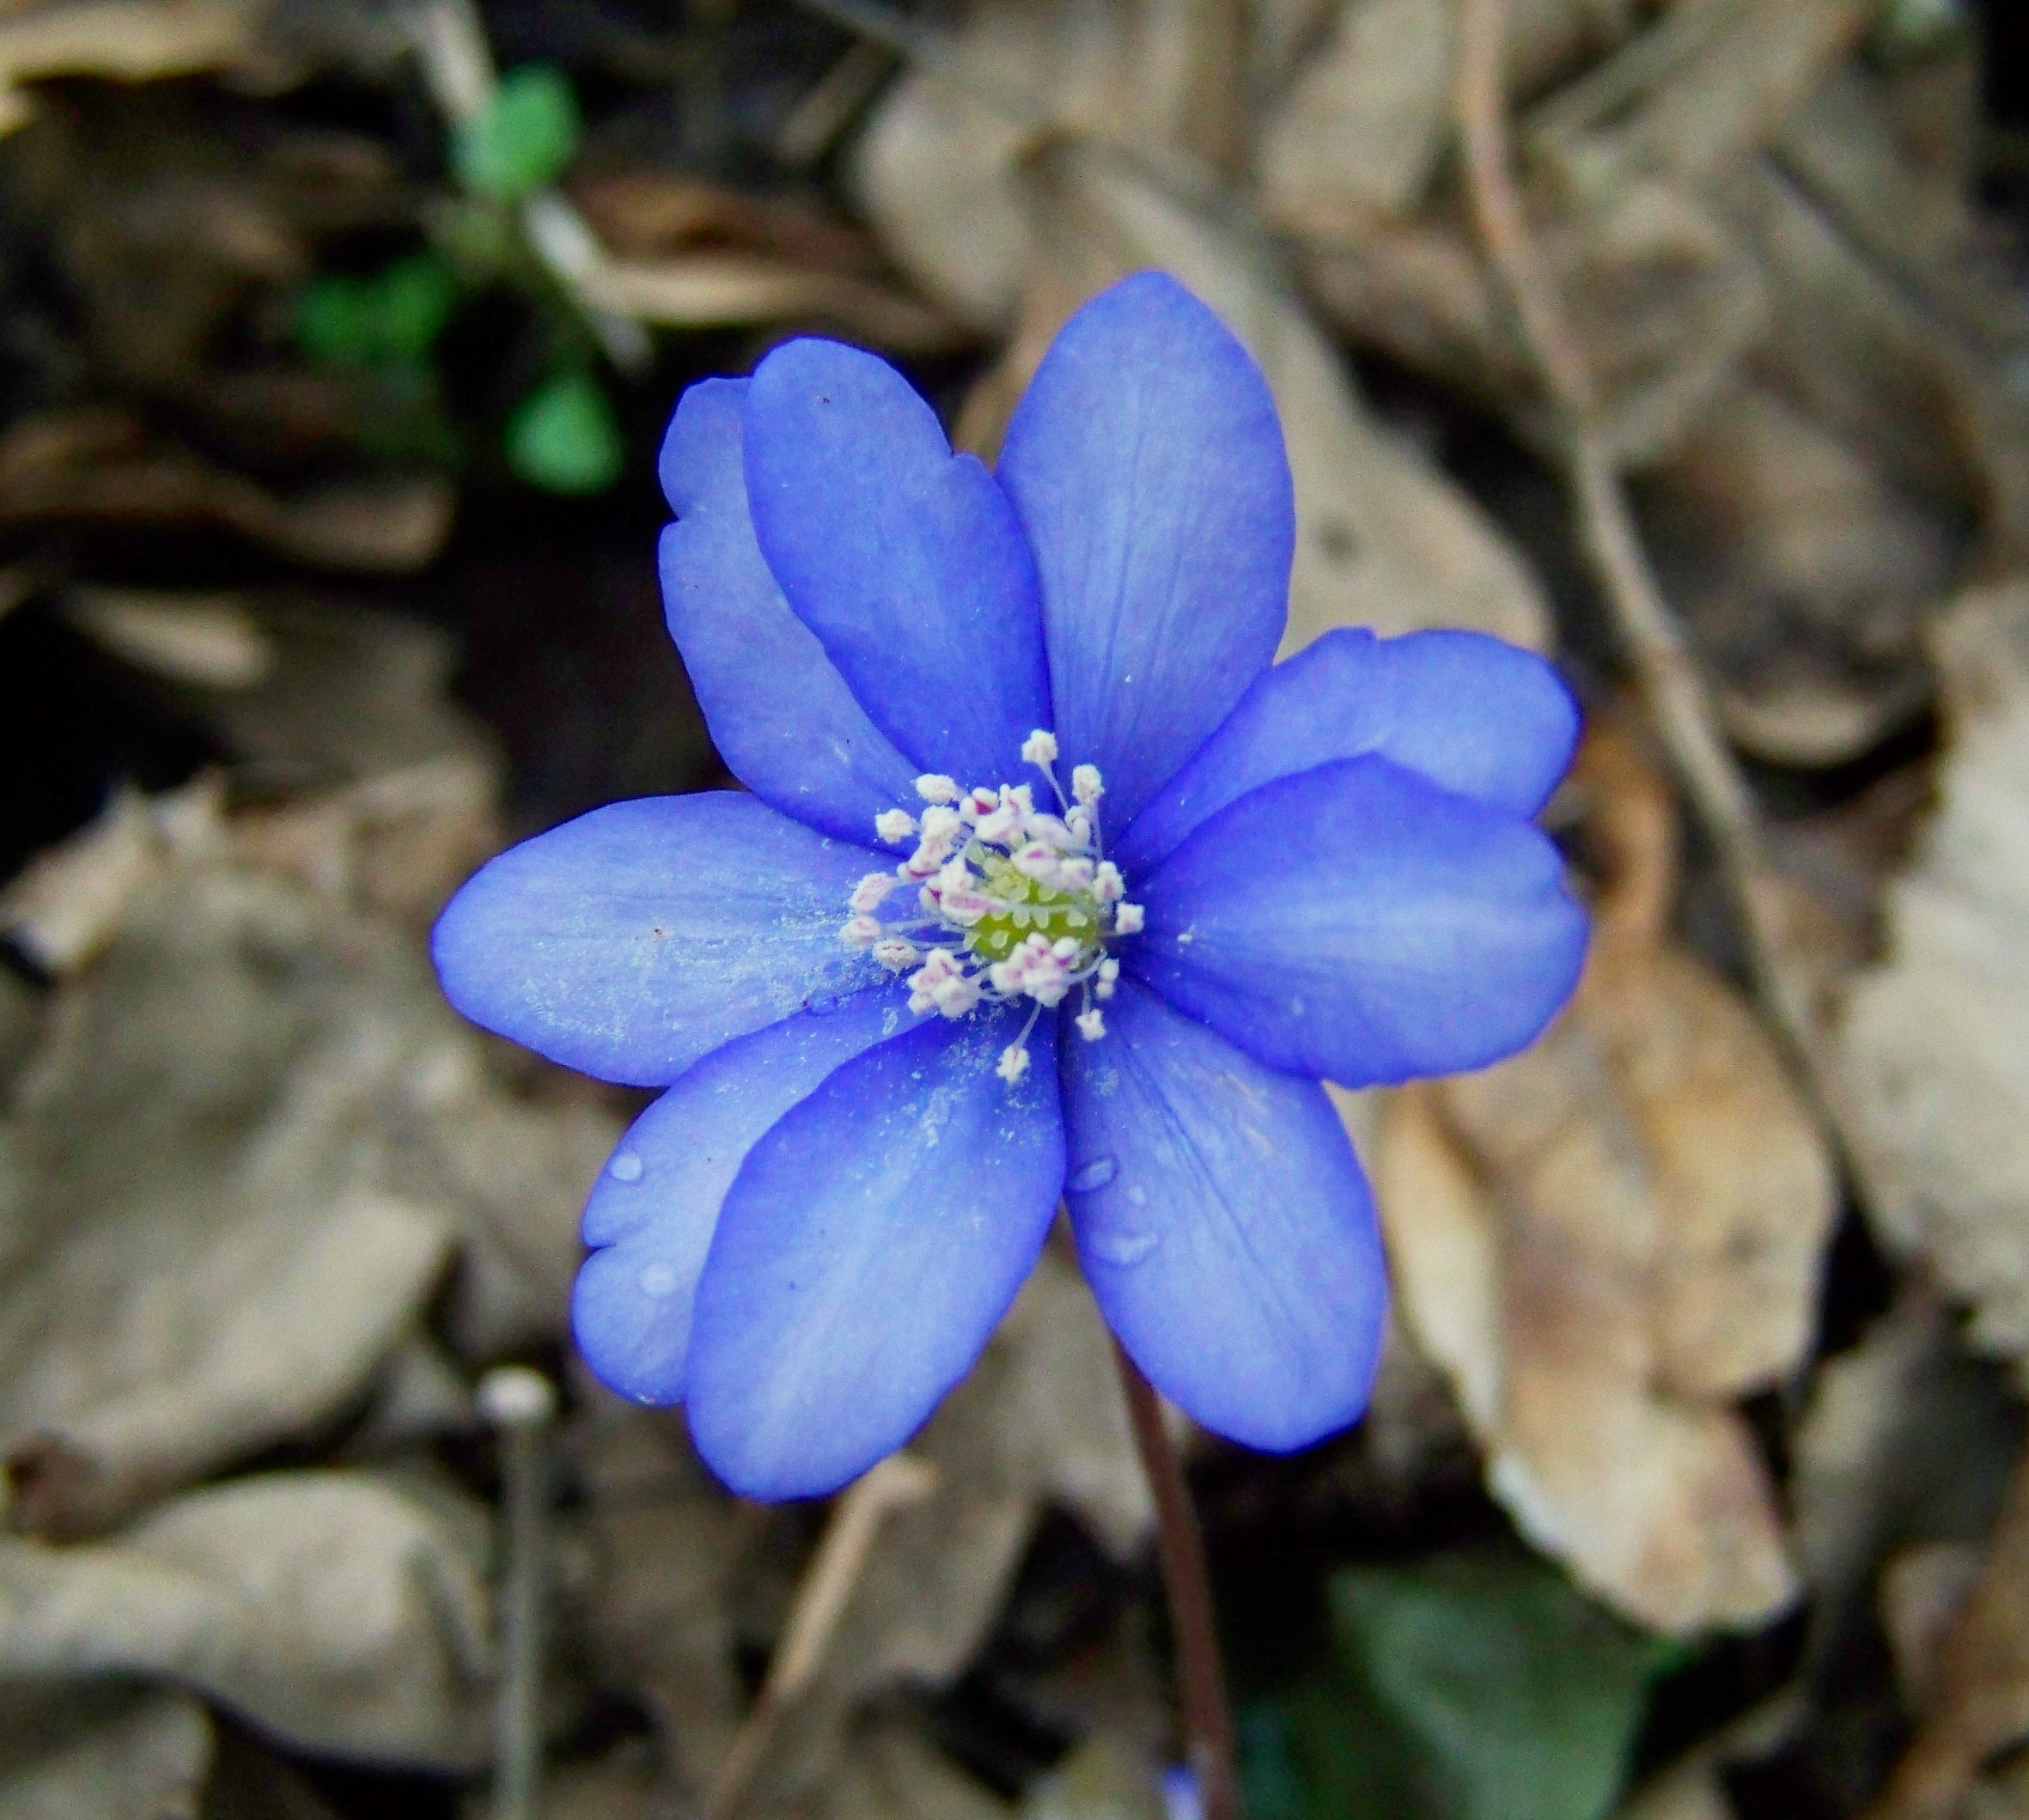
nature, blossom, plant, flower, petal, botany, blue, flora, wildflower, close up, macro photography, flowering plant, forest flower, m jvir g, land plant